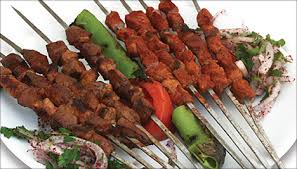
Yemek: kebap